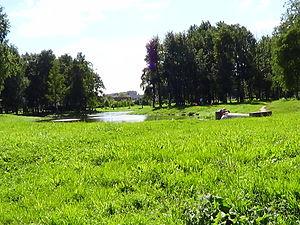
Saint-Pétersbourg. .